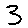
Label: 3